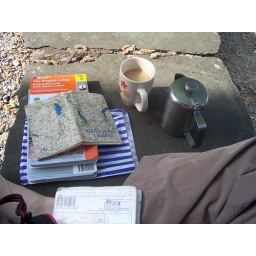
Sitting on a wall in the late afternoon sun with a nice cup of tea!